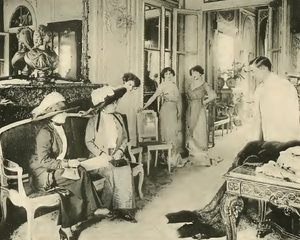
Georges Camille Dœuillet, né le 16 juillet 1865 à Chalo-Saint-Mars Essonne et mort le 20 mars 1934, est un couturier français, qui ouvrit une maison de haute couture à Paris en 1900.